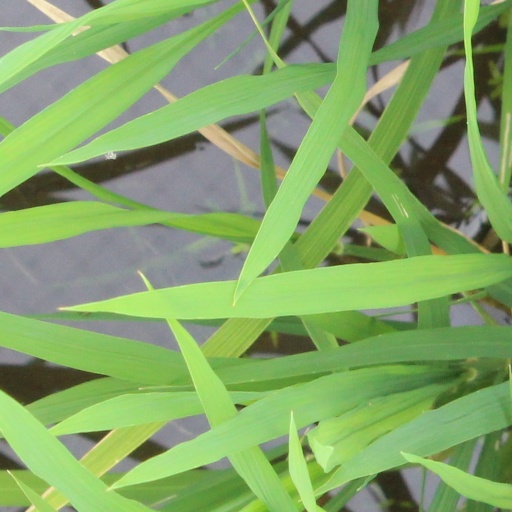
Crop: rice